Peter I, Count of Savoy

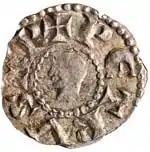
Coin bearing the stamped image of Peter I, Count of Savoy

Peter I (c. 1048 – 9 August 1078) was count of Savoy and margrave of Turin jointly with his brother Amadeus II of Savoy from c. 1060 to 1078. He ruled only nominally, as true power was in the hands of his mother, Adelaide of Susa.